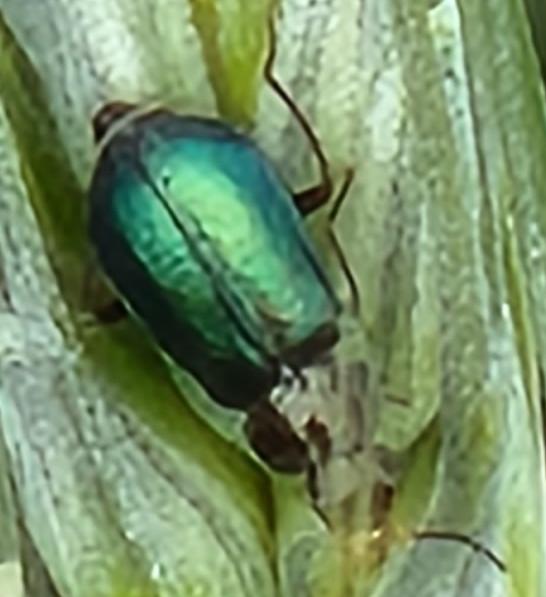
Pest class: predators